330 Drayton Street

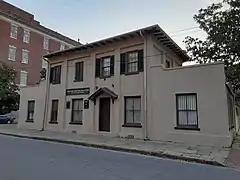
The building in 2022

330 Drayton Street (also known as the Andrew Low Carriage House) is a building in Savannah, Georgia, United States. Located on Drayton Street, in Lafayette Square, it was built around 1849 and is part of the Savannah Historic District and of the Juliette Gordon Low Historic District.